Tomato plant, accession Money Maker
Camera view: tilt-top (135 deg); turntable rotation: 90 degrees
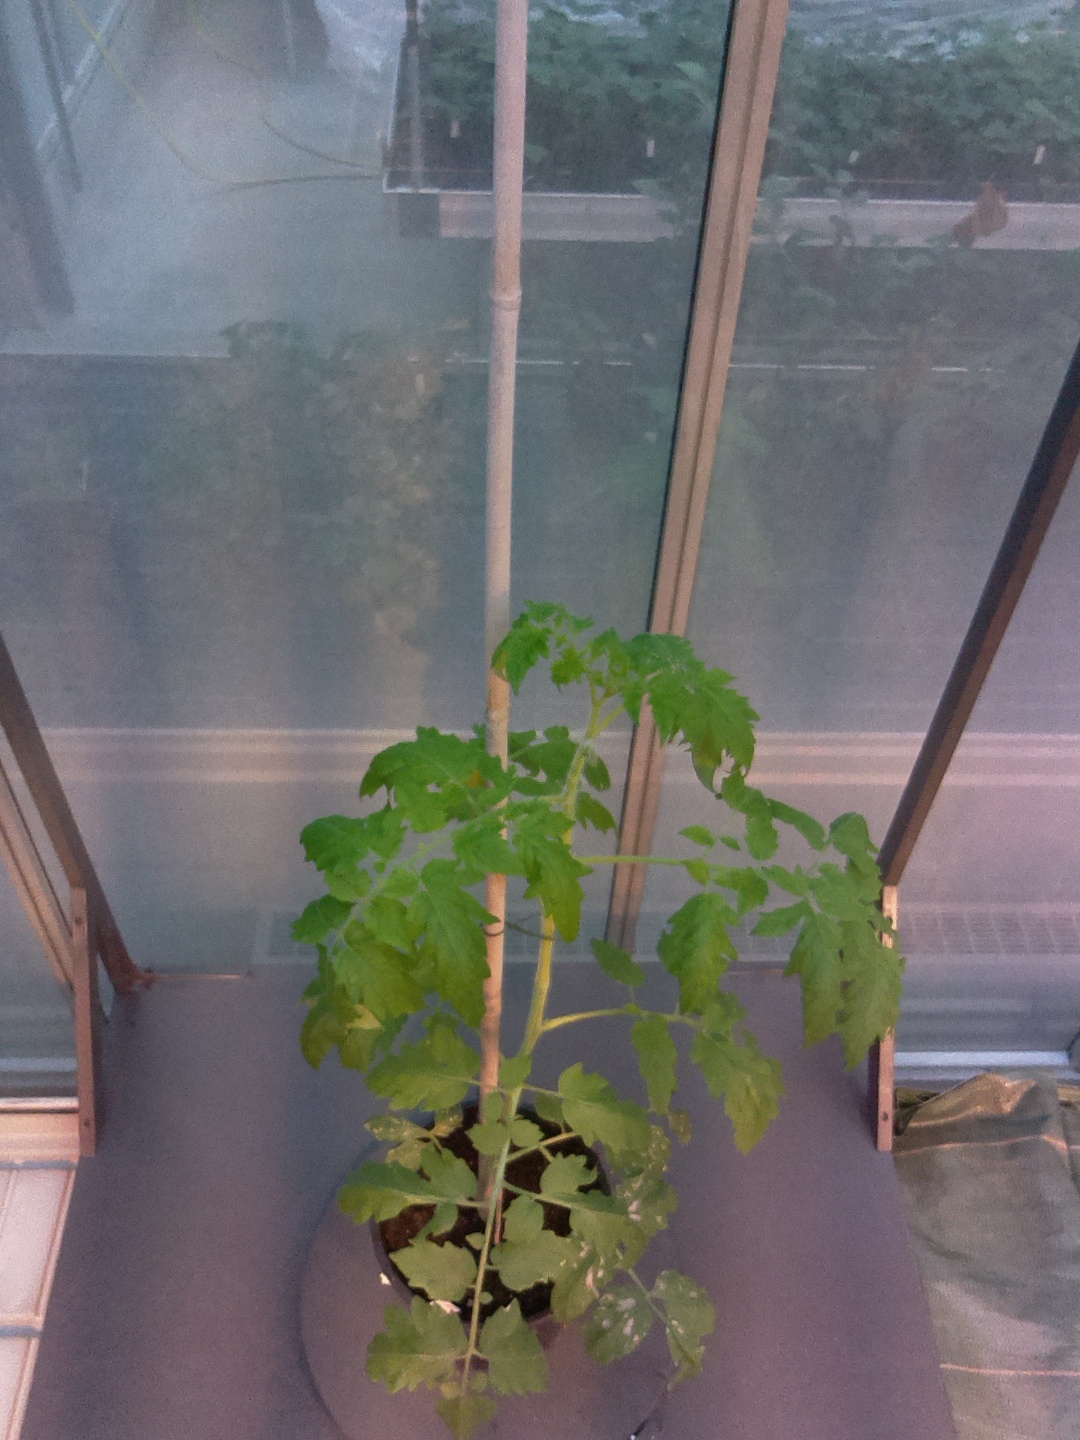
BBCH growth stage 53: 3 inflorescences visible